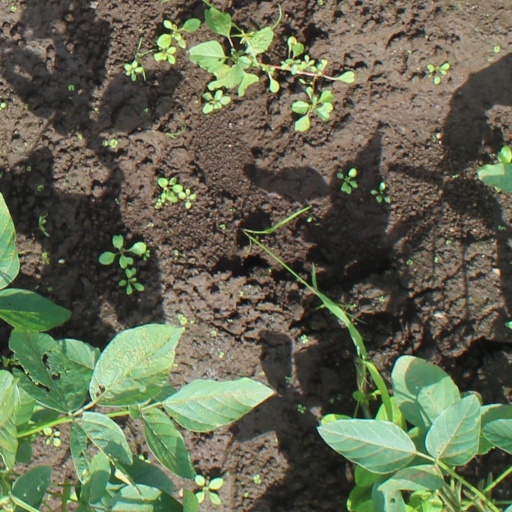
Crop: soybean